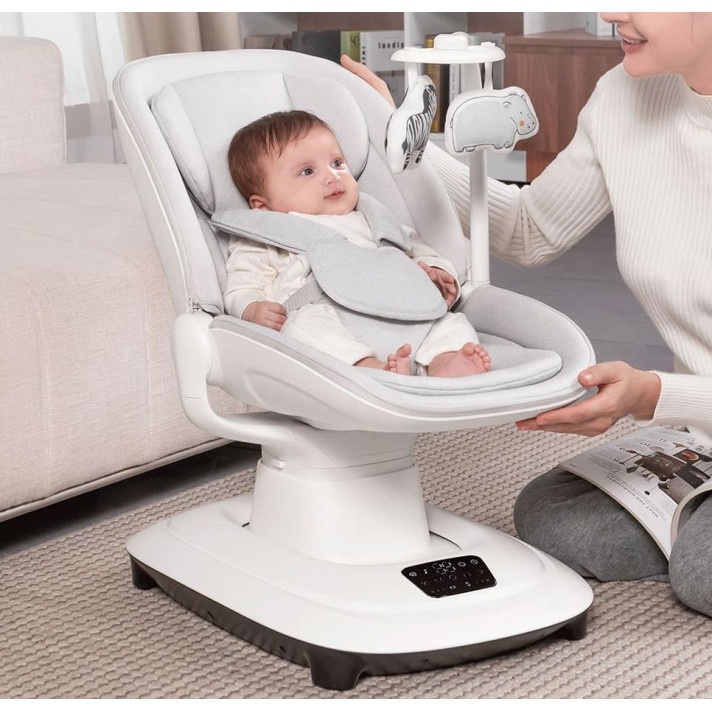
Mastela Deluxe 360° Multi-Motion Cradle – Smart, Safe & Soothing Baby Cradle | Bacha Toys
Brand: Bacha Toys
Give your baby the comfort of a mother’s gentle arms with the Mastela Deluxe 360° Multi-Motion Cradle , now available at Bacha Toys . This premium, high-end cradle is designed to offer the perfect blend of safety, technology, and comfort — ensuring your baby sleeps peacefully while you enjoy hands-free convenience. 🌟 Key Features: 360° Flexible Rotation: Effortlessly rotate the cradle in any direction so your baby stays in sight — giving mothers complete peace of mind and convenience. 5 Swing Modes + 3 Speed Levels: Choose from gentle rocking styles and customize swing speed to suit your baby’s comfort. Helps your baby relax, reduce fussiness, and fall asleep easily. Soothing Music & Nature Sounds: Includes 12 calming lullabies and natural melodies to create a cozy, peaceful environment. Smart App Control: Connect your cradle to the mobile app and control swing modes, speeds, and music — even from across the room. Removable Toy Bar: Comes with two adorable hanging toys to engage your baby and boost sensory and motor skill development. 3 Reclining Positions: Adjustable tilt options for feeding, playing, relaxing, or sleeping. 5-Point Safety Harness: Keeps your baby secure and prevents rolling out of the cradle. Soft, Washable Cushion: Breathable and plush mattress provides maximum comfort and easy cleaning. Energy-Efficient Power Adapter: Stable power supply, no need for frequent battery changes. Supports up to 15kg: Durable design perfect for newborns up to growing toddlers. 💖 Why Choose Mastela Deluxe 360° Cradle from Bacha Toys? The Mastela Deluxe 360° Multi-Motion Cradle is not just a baby cradle — it’s a smart parenting companion. From soothing sleep to safe playtime, every detail is built to make life easier for moms and more comfortable for babies. ✨ Perfect for modern families who want a luxurious, multifunctional electric cradle that combines innovation with care. 🛒 Order now from www.bachatoys.com and enjoy the best deals on Mastela baby cradles in Pakistan — only at Bacha Toys , your trusted store for premium baby products.
Category: Furniture > Baby & Toddler Furniture > Bassinets & Cradles > Cradles